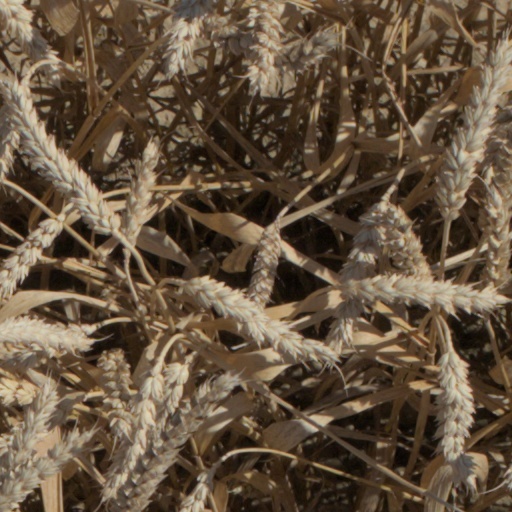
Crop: wheat